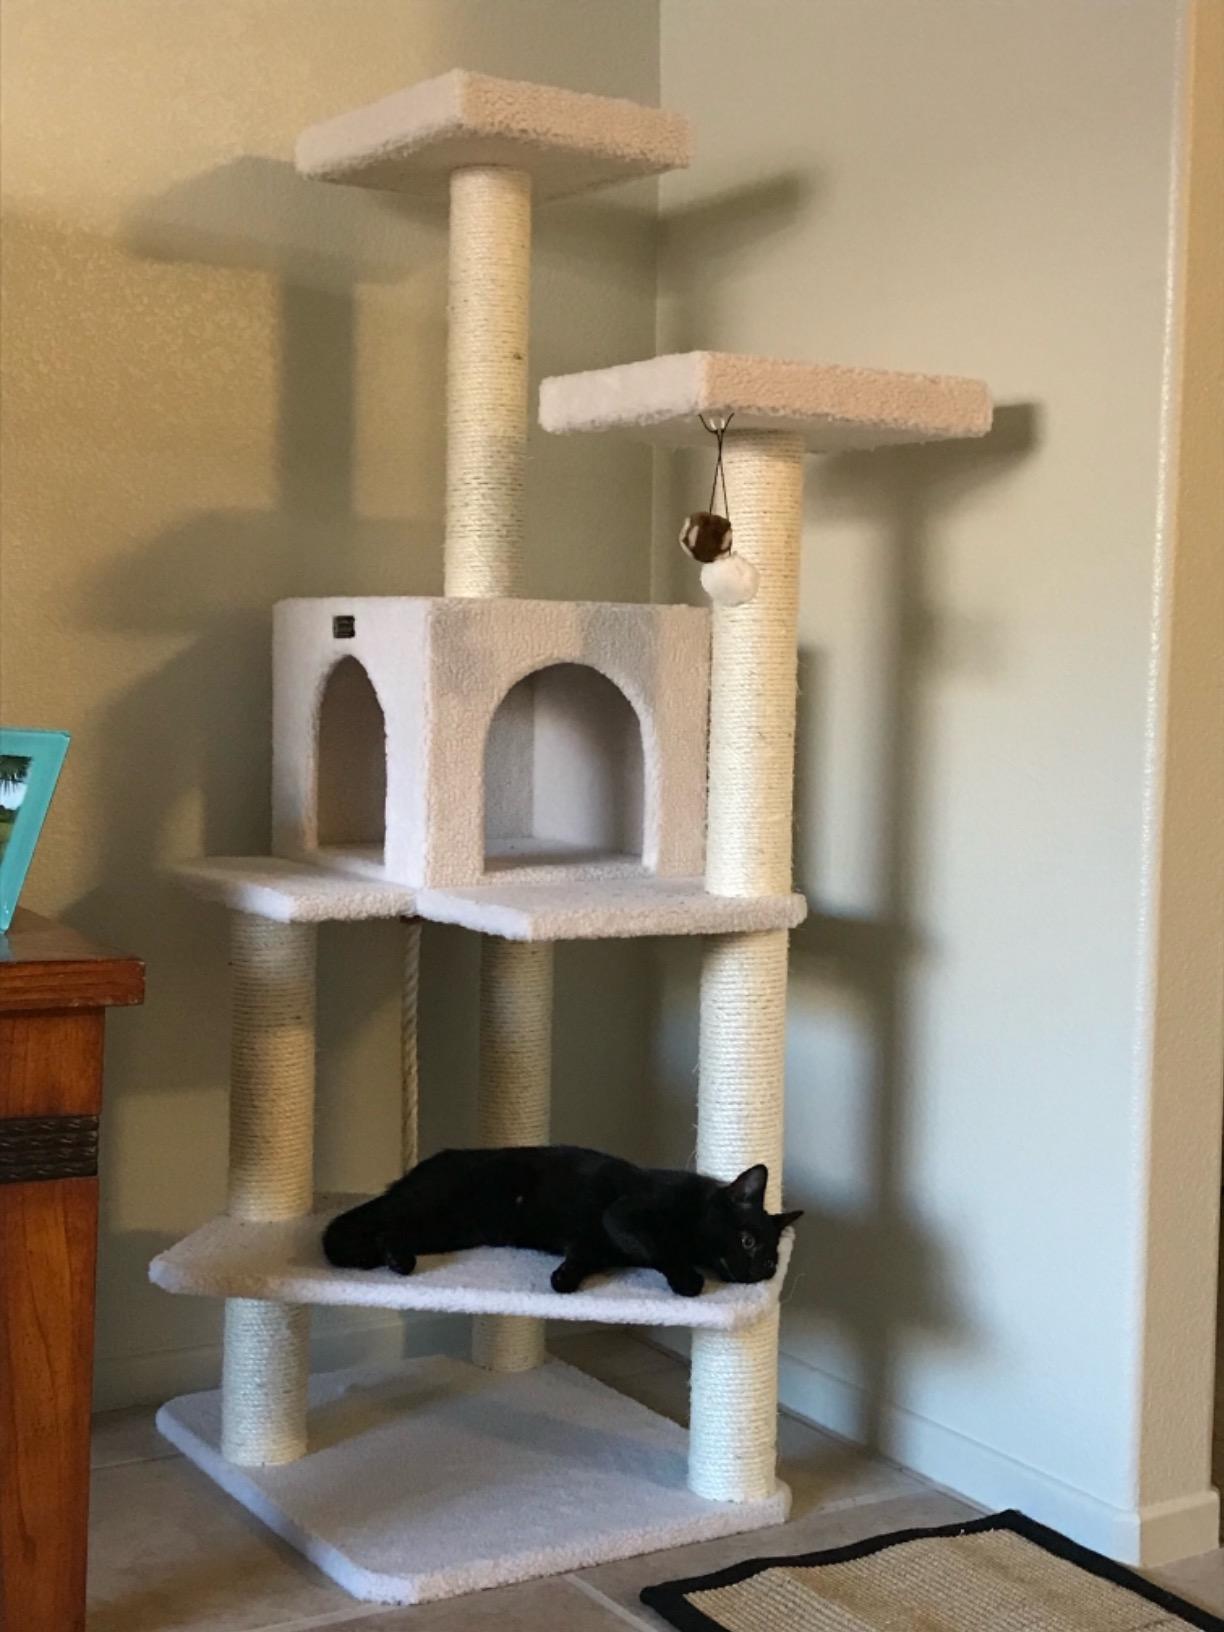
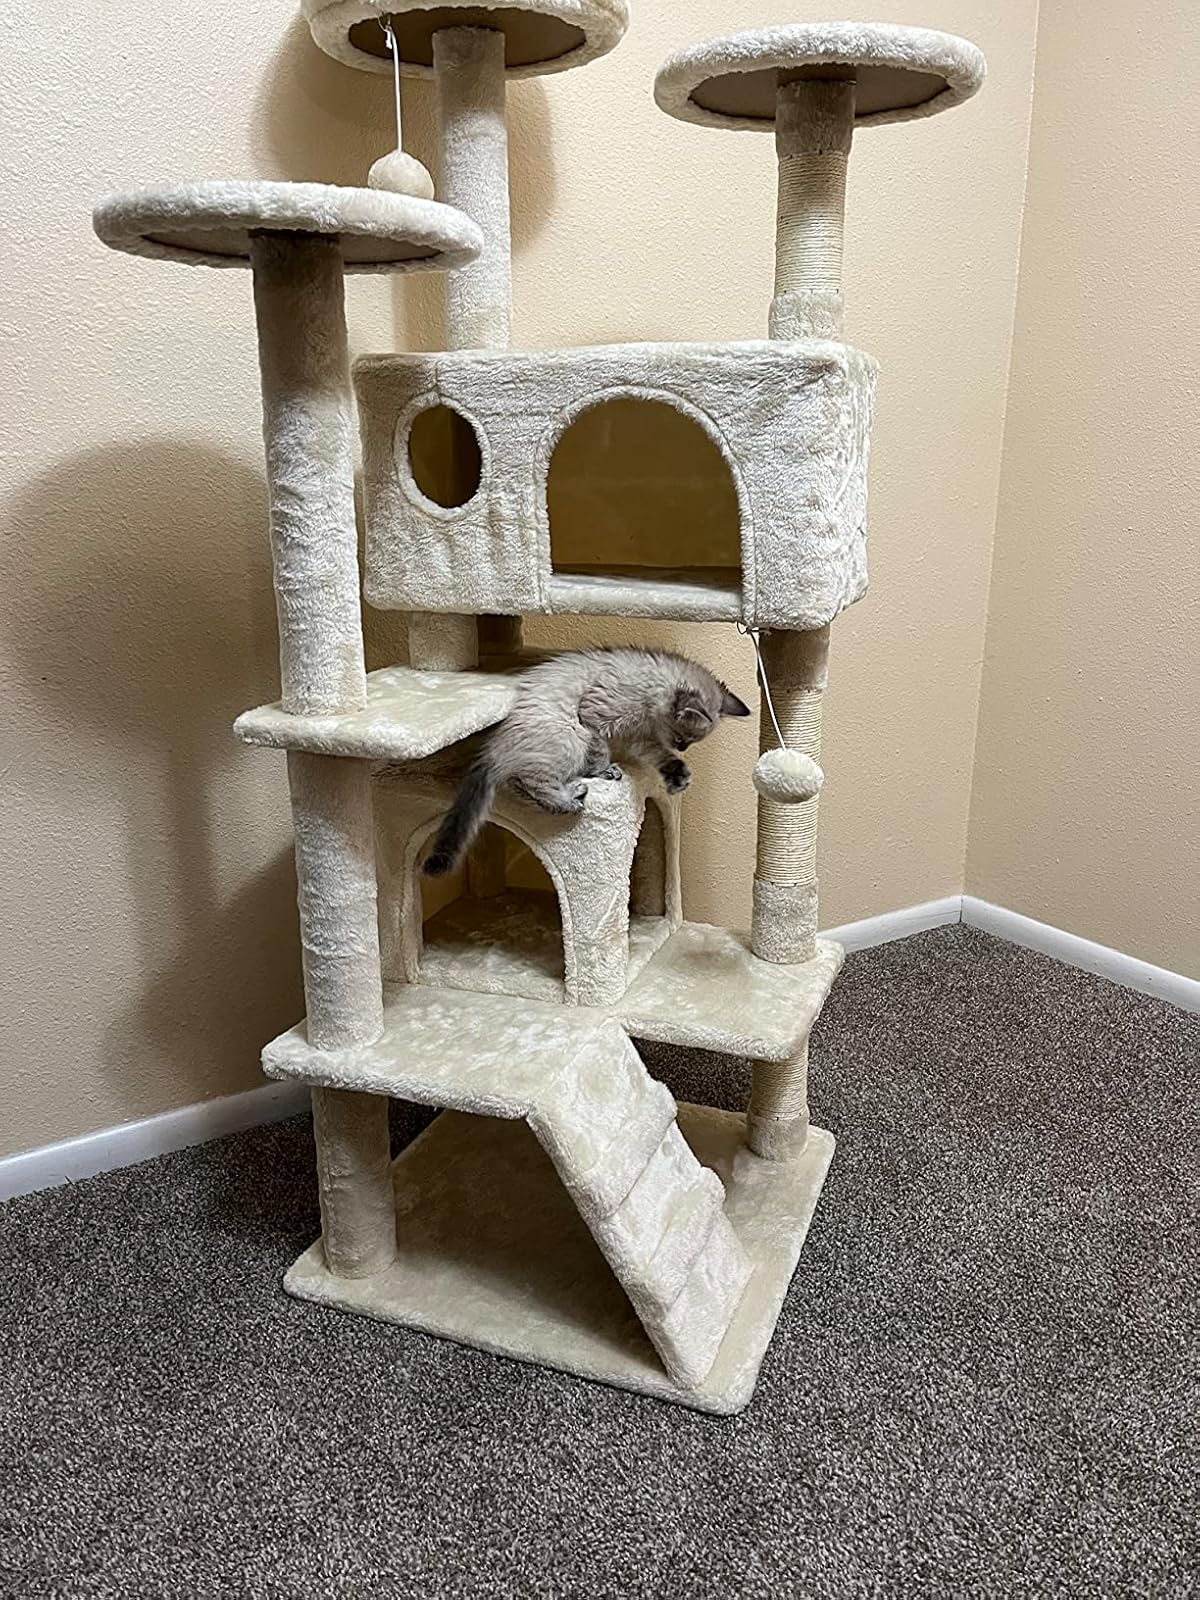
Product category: items_cat tree
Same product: no